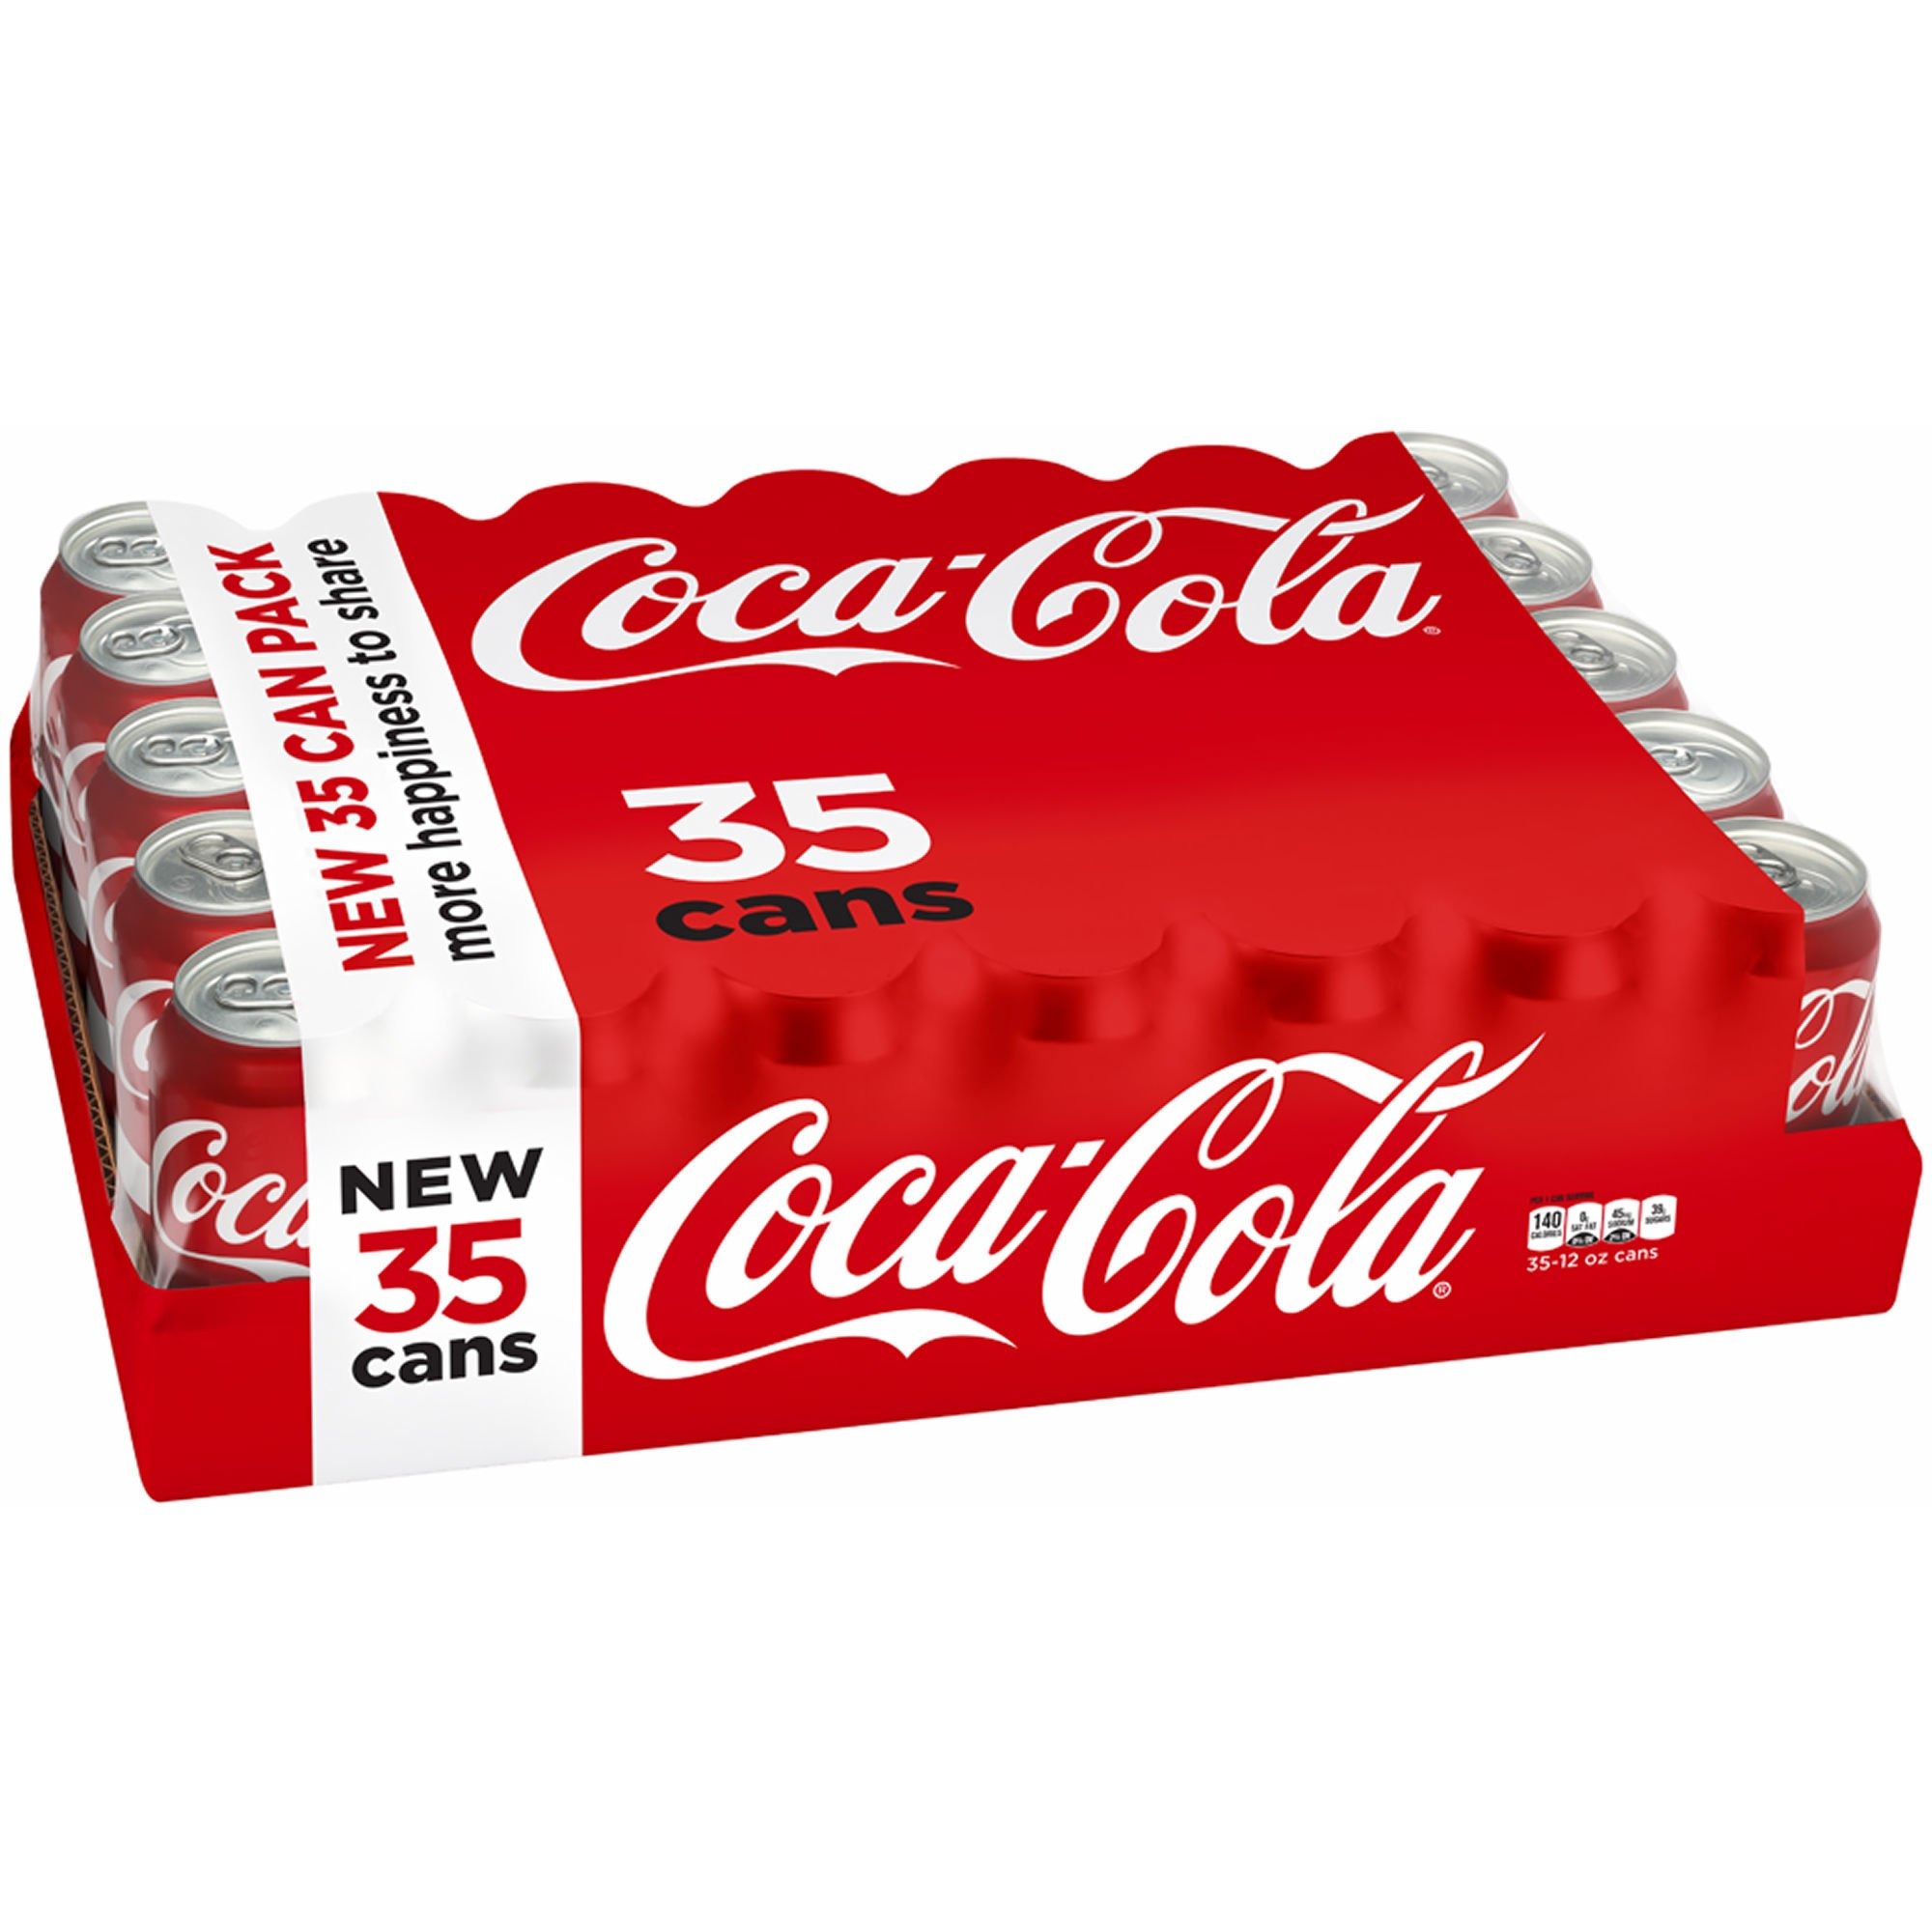
Item Name: Coca-Cola Drink Cans, 12 Fl. Oz. (Pack Of 35)
Bullet Point 1: Most popular and biggest-selling soft drink in history
Bullet Point 2: Best served chilled at 37 degrees
Bullet Point 3: Perfect size for drinking with meals
Bullet Point 4: High fructose corn syrup, caramel color
Bullet Point 5: Natural flavors, caffeine
Value: 420.0
Unit: Fl Oz

Price: 16.485